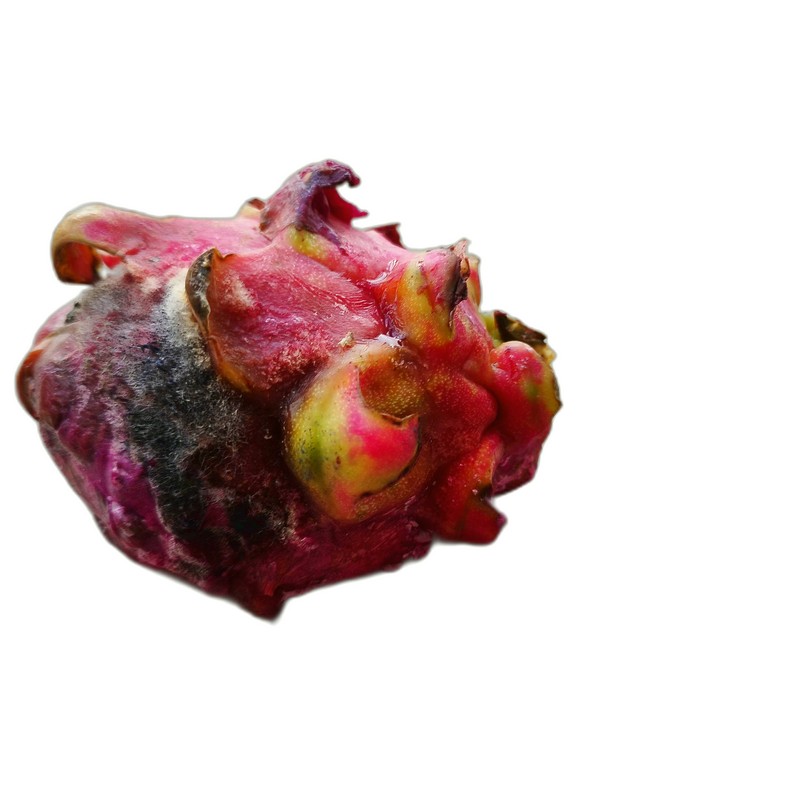
Label: Defect Dragon Fruit